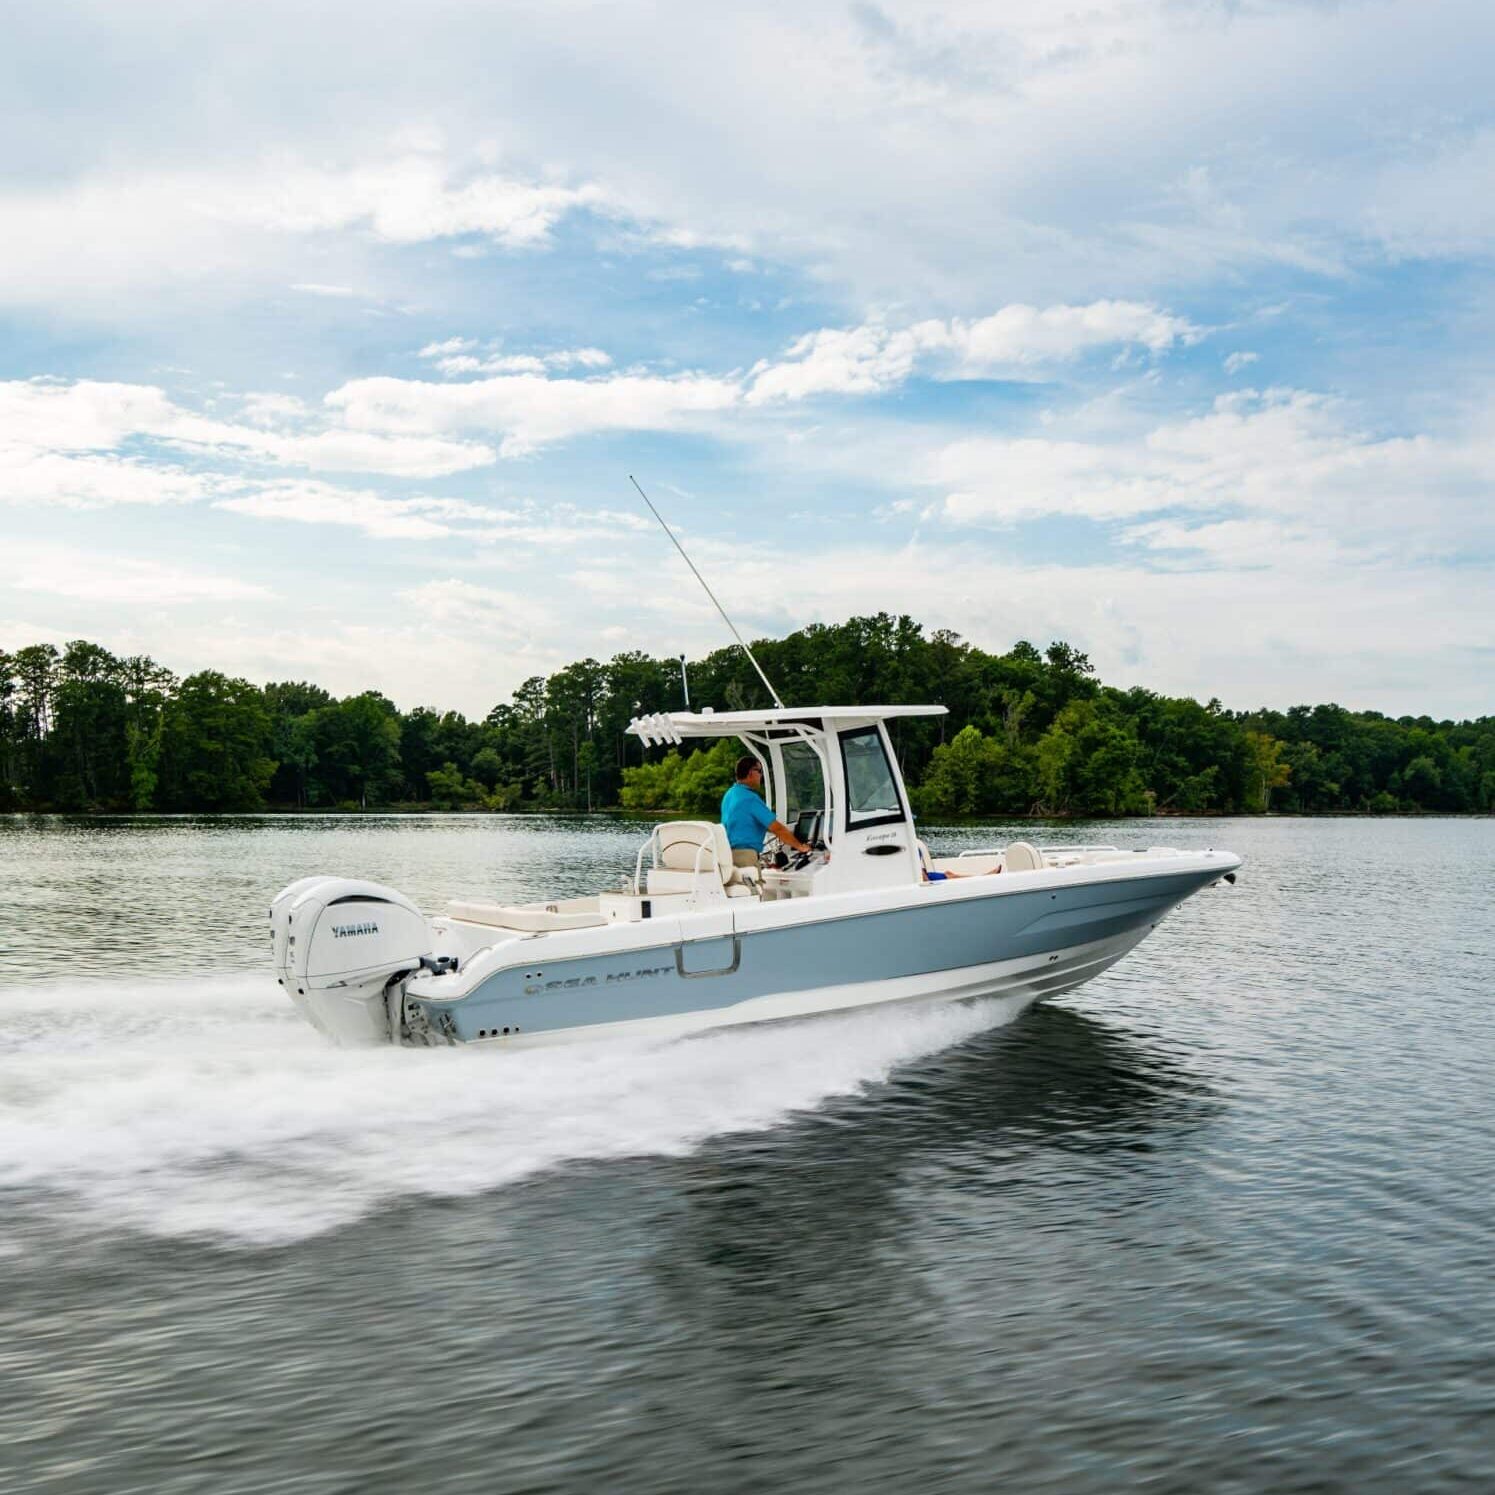
Vehicle type: Ships